Unblack metal

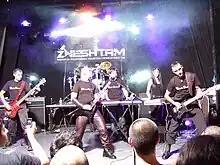
Blood Covenant, an Armenian Christian black metal band

Apart from Scandinavia, unblack metal has developed regional scenes in the United States, South America, and Central Europe. The Kansas City-based Frost Like Ashes is an American band.